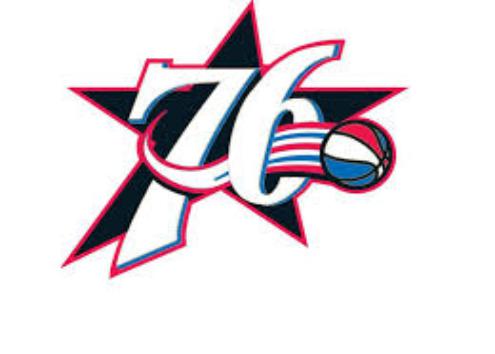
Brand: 76
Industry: Clothes